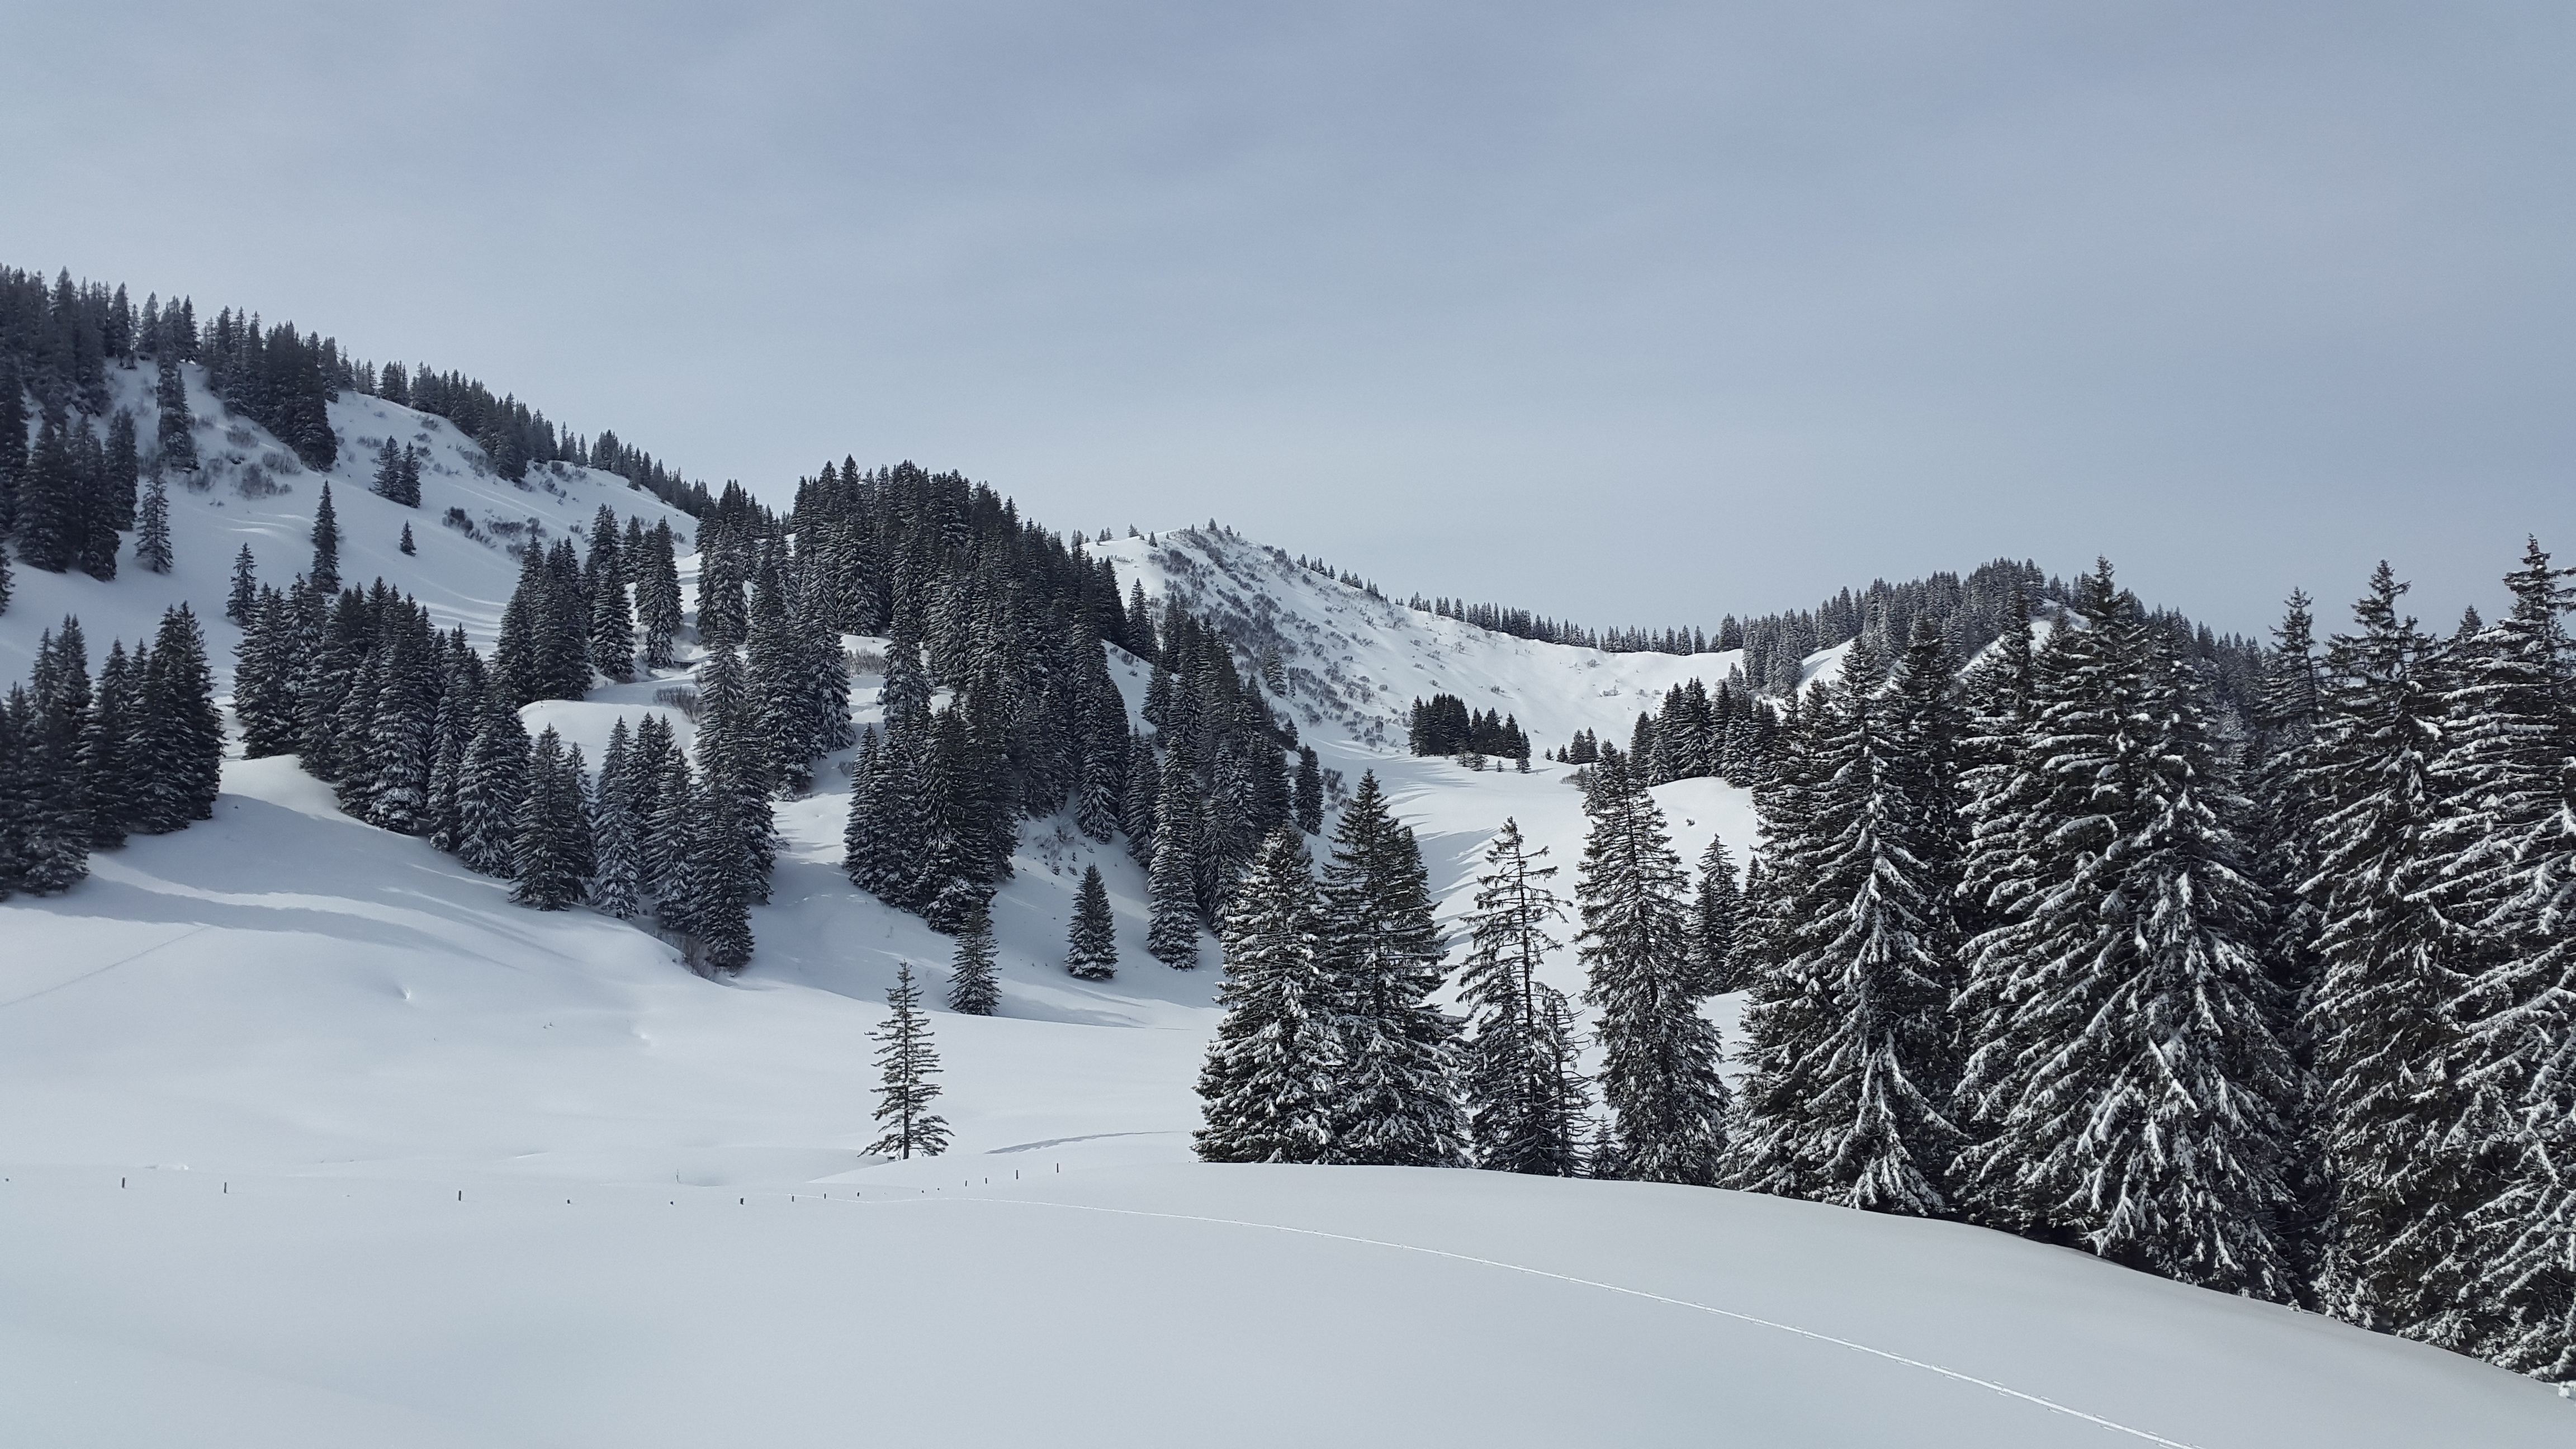
nature, forest, mountain, snow, winter, mountain range, weather, skiing, season, summit, sports equipment, winter sport, resort, ski, footwear, piste, winter sports, nordic skiing, ski equipment, geological phenomenon, allgau, gunzesrieder valley, great ox head